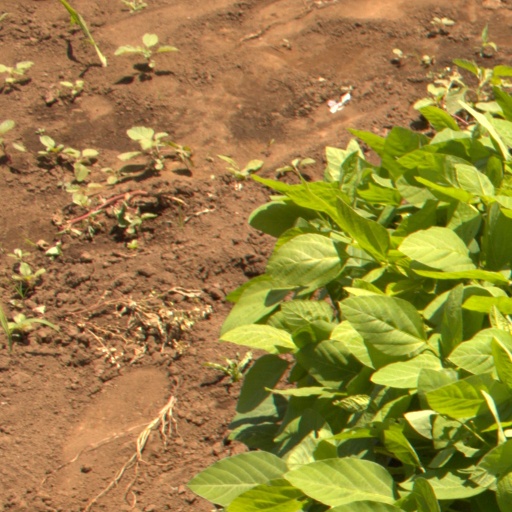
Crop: soybean